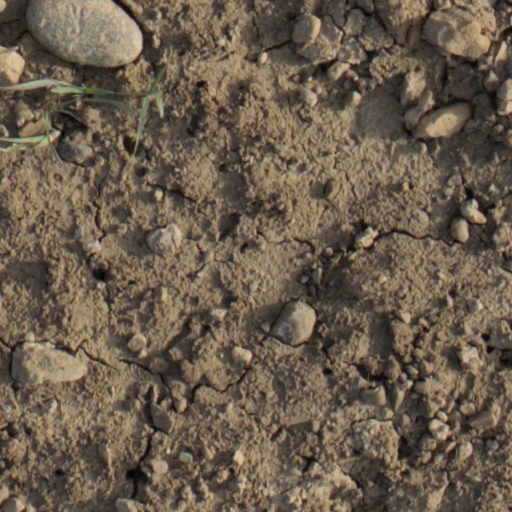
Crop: wheat